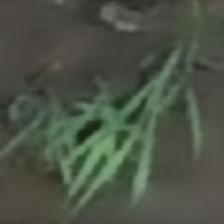
Label: single